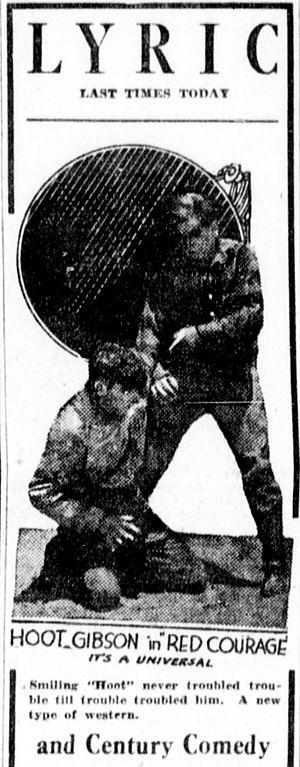
Red Courage est un western américain réalisé par B. Reeves Eason, sorti en 1921.